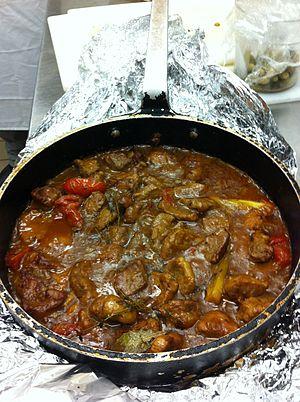
Le navarin, ou ragoût d'agneau, est un plat fait à base d'épaule d'agneau et de légumes.